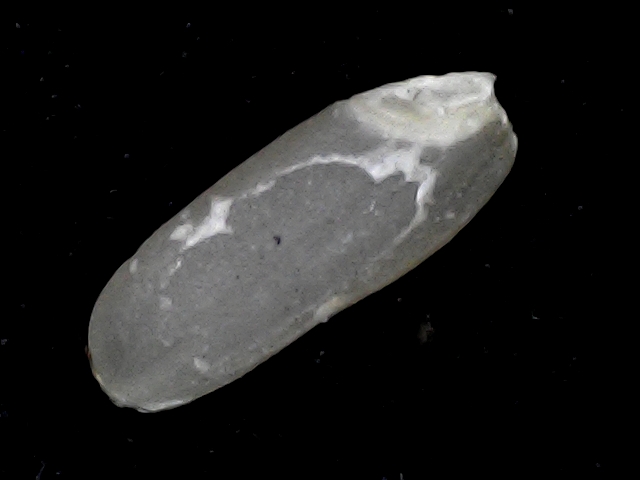
Rice variety: BR22